Second War of Scottish Independence

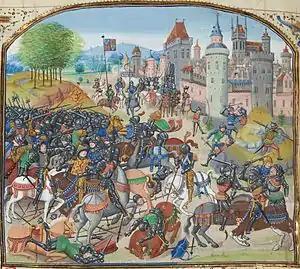
A colourful image of late-Medieval knights fighting outside a walled town

By 1341 fighting with the English had died down, but the Scottish nobility was riven with feuds. The teenage David II returned to Scotland on 2 June with his wife Joan, Edward's sister, and attempted to establish his own authority and surround himself with his own people; inflaming an already tense situation. Nevertheless, the English were steadily pushed back, with Stirling capitulating to the Scots in March 1342 after a lengthy siege, removing the last English stronghold in Scotland north of the immediate border area. Even there, the strong castle of Roxburgh fell to a dawn escalade in the same month. David's difficulties in imposing his authority were typified when he rewarded Alexander Ramsay of Dalhousie for retaking Roxburgh by appointing him constable of Roxburgh and sheriff of Teviotdale; this enraged Douglas, who had tried and failed to retake Roxburgh himself several times and who by some reports had already been given the positions. Douglas responded by imprisoning Ramsay and starving him to death. By 1345 David had established a degree of political control over the powerful Scottish nobility. The Scots continued to raid repeatedly into England.